Thomas Horton (soldier)

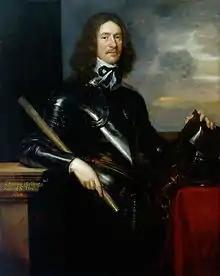
Horton's patron, Arthur Haselrig

Thomas Horton was born in Gumley, Leicestershire, second son of William Horton (1576-1638) and Isabell Freeman (died after 1649). In 1608, William purchased lands in Gumley, and thus ranked as a member of the minor gentry. Thomas was one of eight surviving children, including his elder brother John (died before 1664), James, Andrew (died after 1662), Robert (died before 1649), William (1613-after 1651), Elizabeth and Mary. Based on legal documents, with the exception of Robert, all were still alive in 1649, but there are few other details available.